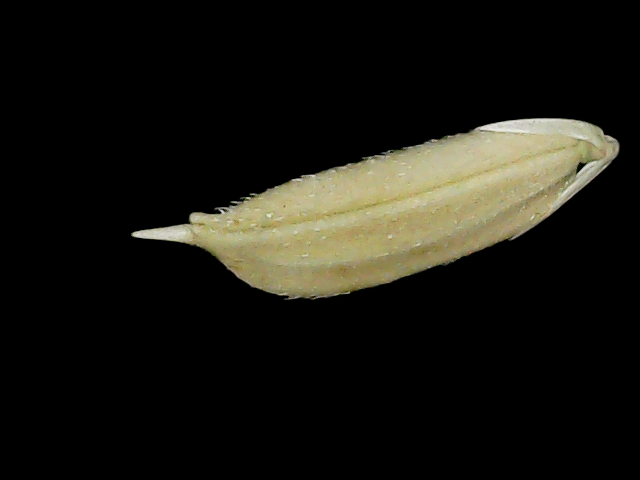
Rice variety: Br23